Thurso railway station

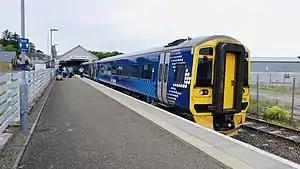
A passenger train at the station

There were plans for a railway to Thurso as early as the 1860s, but funding could not be obtained for its construction. In 1870, a survey was conducted and land was offered in Thurso, to begin the funding process. The station was built and opened with the rest of the Sutherland and Caithness Railway on 28 July 1874 after a special train ran to inspect the station and the line on 25 July. Despite being the northernmost station on the line, Thurso was not built as the terminus for passenger services, with trains instead reversing and continuing further east to Wick. This was necessary due to the difficult terrain, including a hill and a valley, which would have been encountered if the railway decided to take the most direct route to Wick by following the existing road.